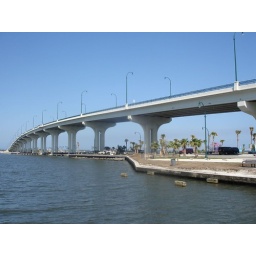
The bridge over the intracoastal waterway. I had to bike over this to get to the beach. &amp;quot;I can take it.&amp;quot;